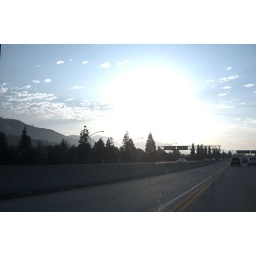
carting along to glendora mountain road to break in the new suspension